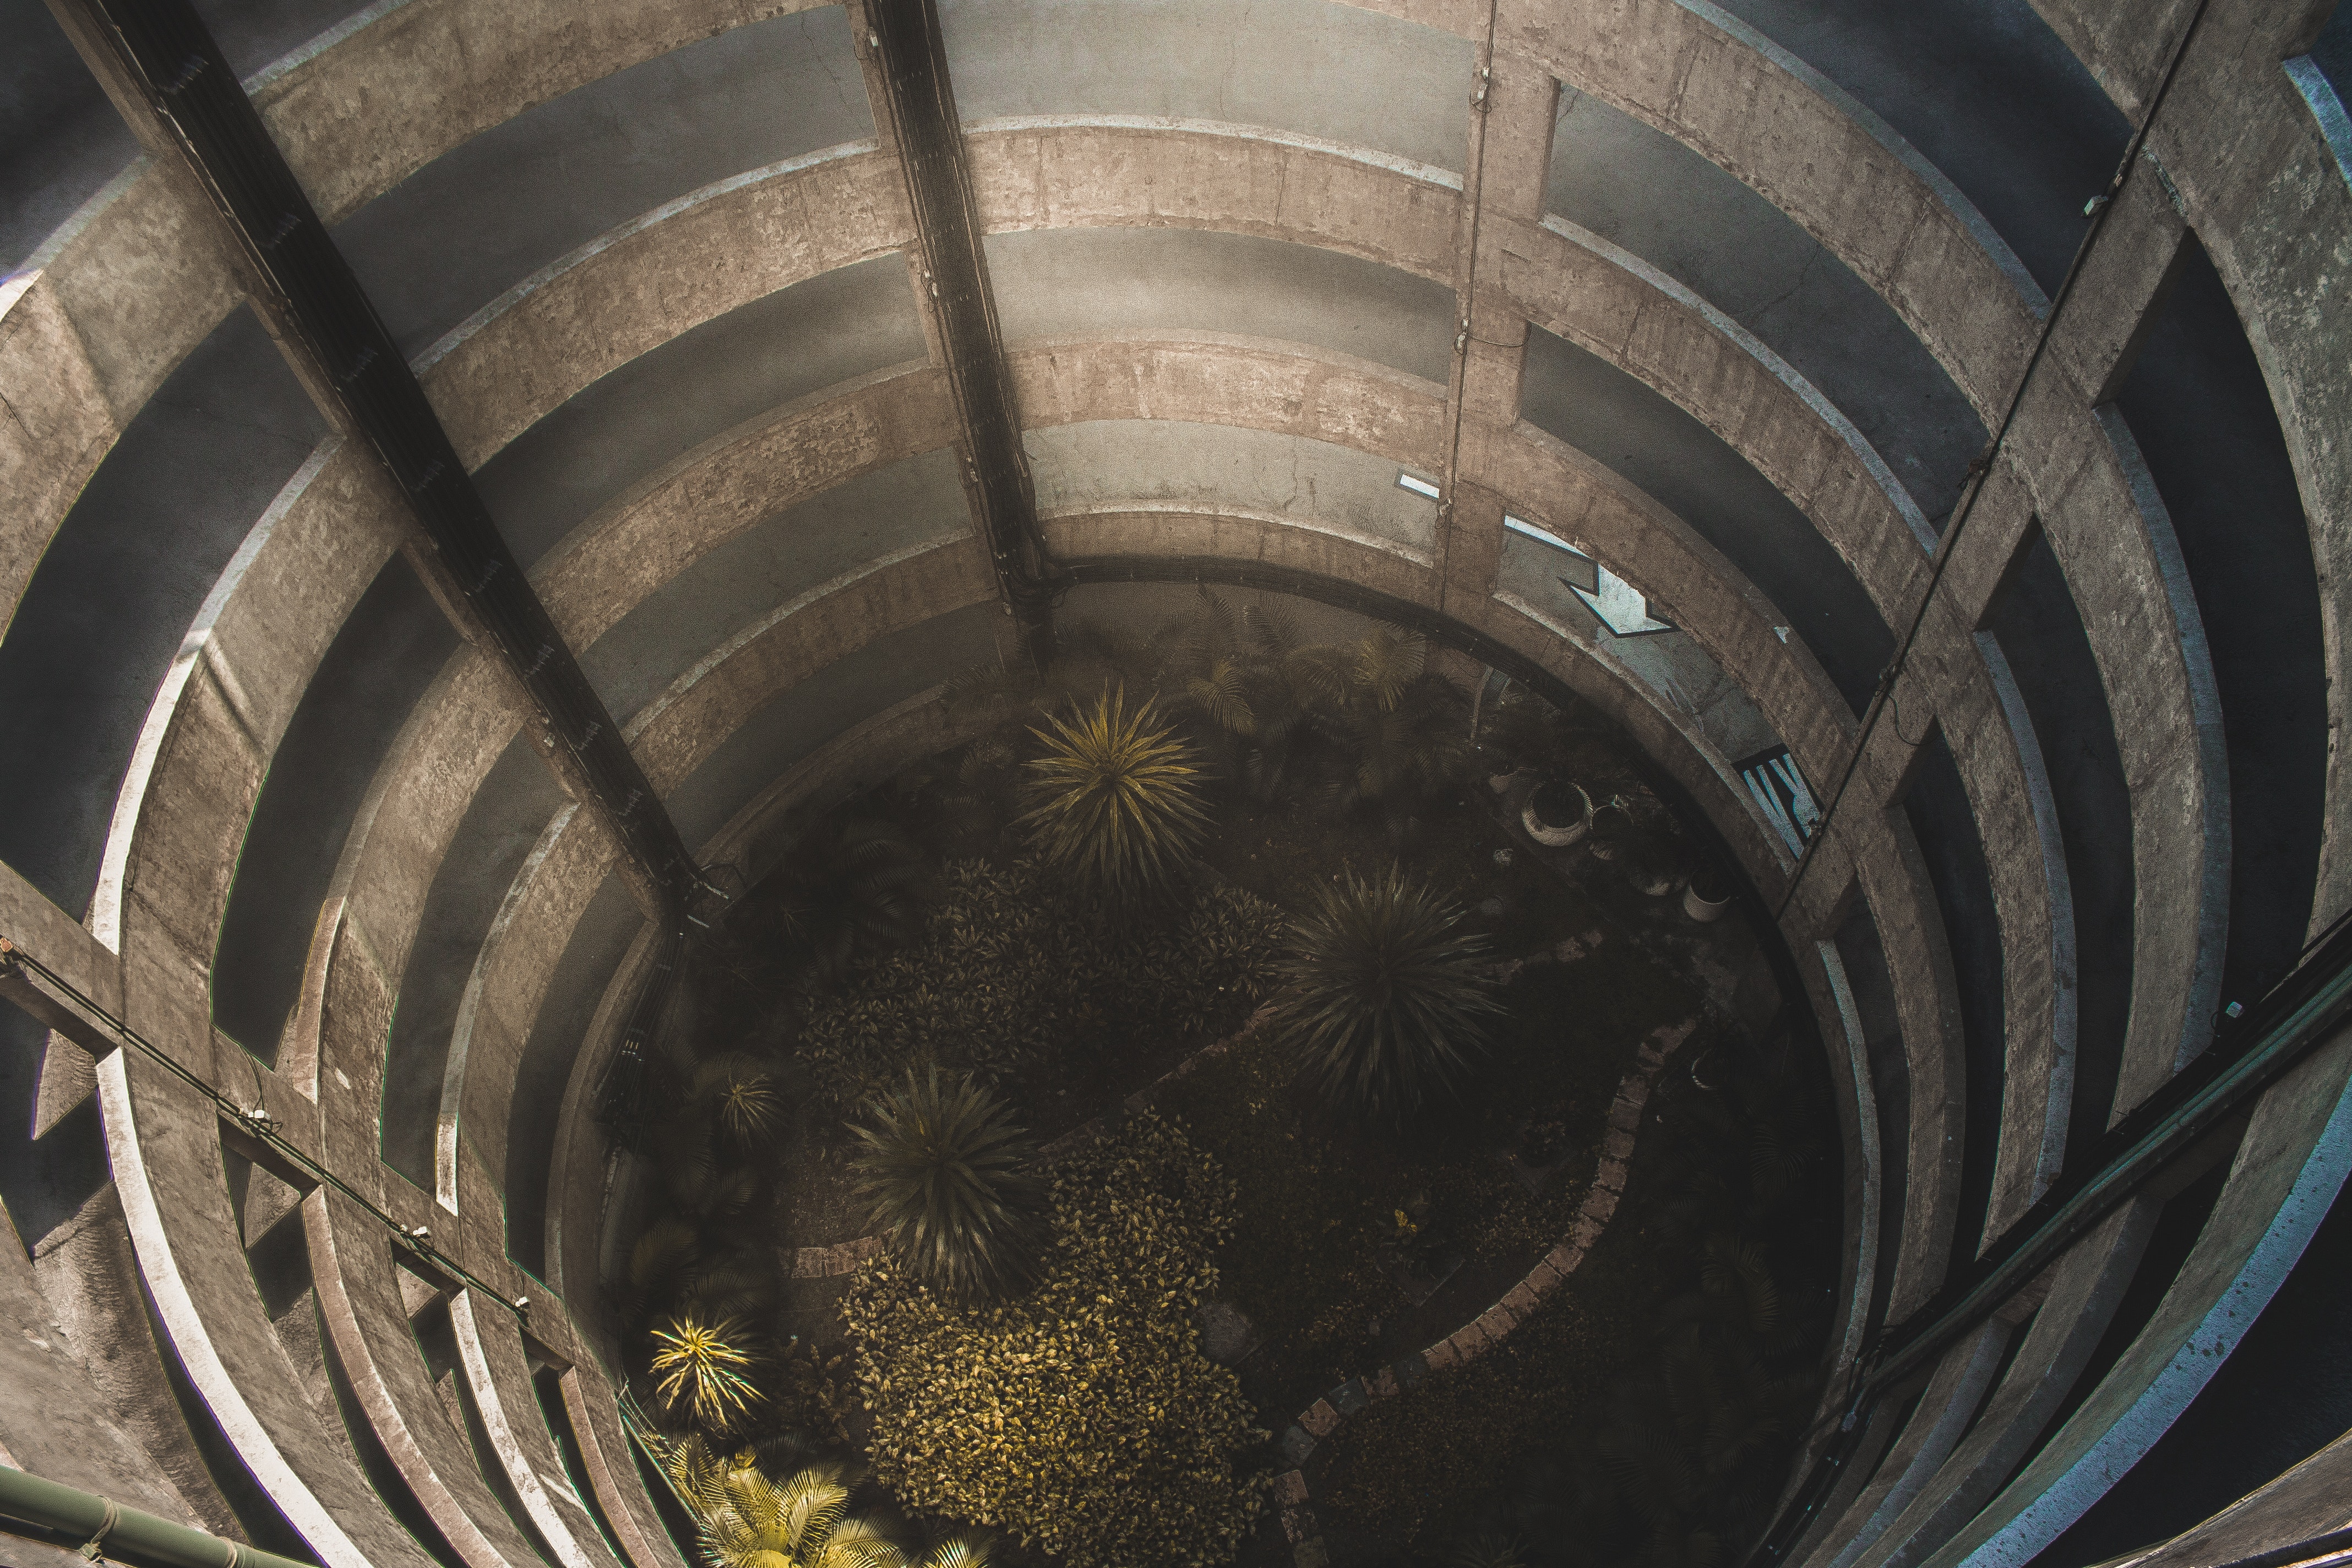
infrastructure, spiral, tunnel, metal, circle